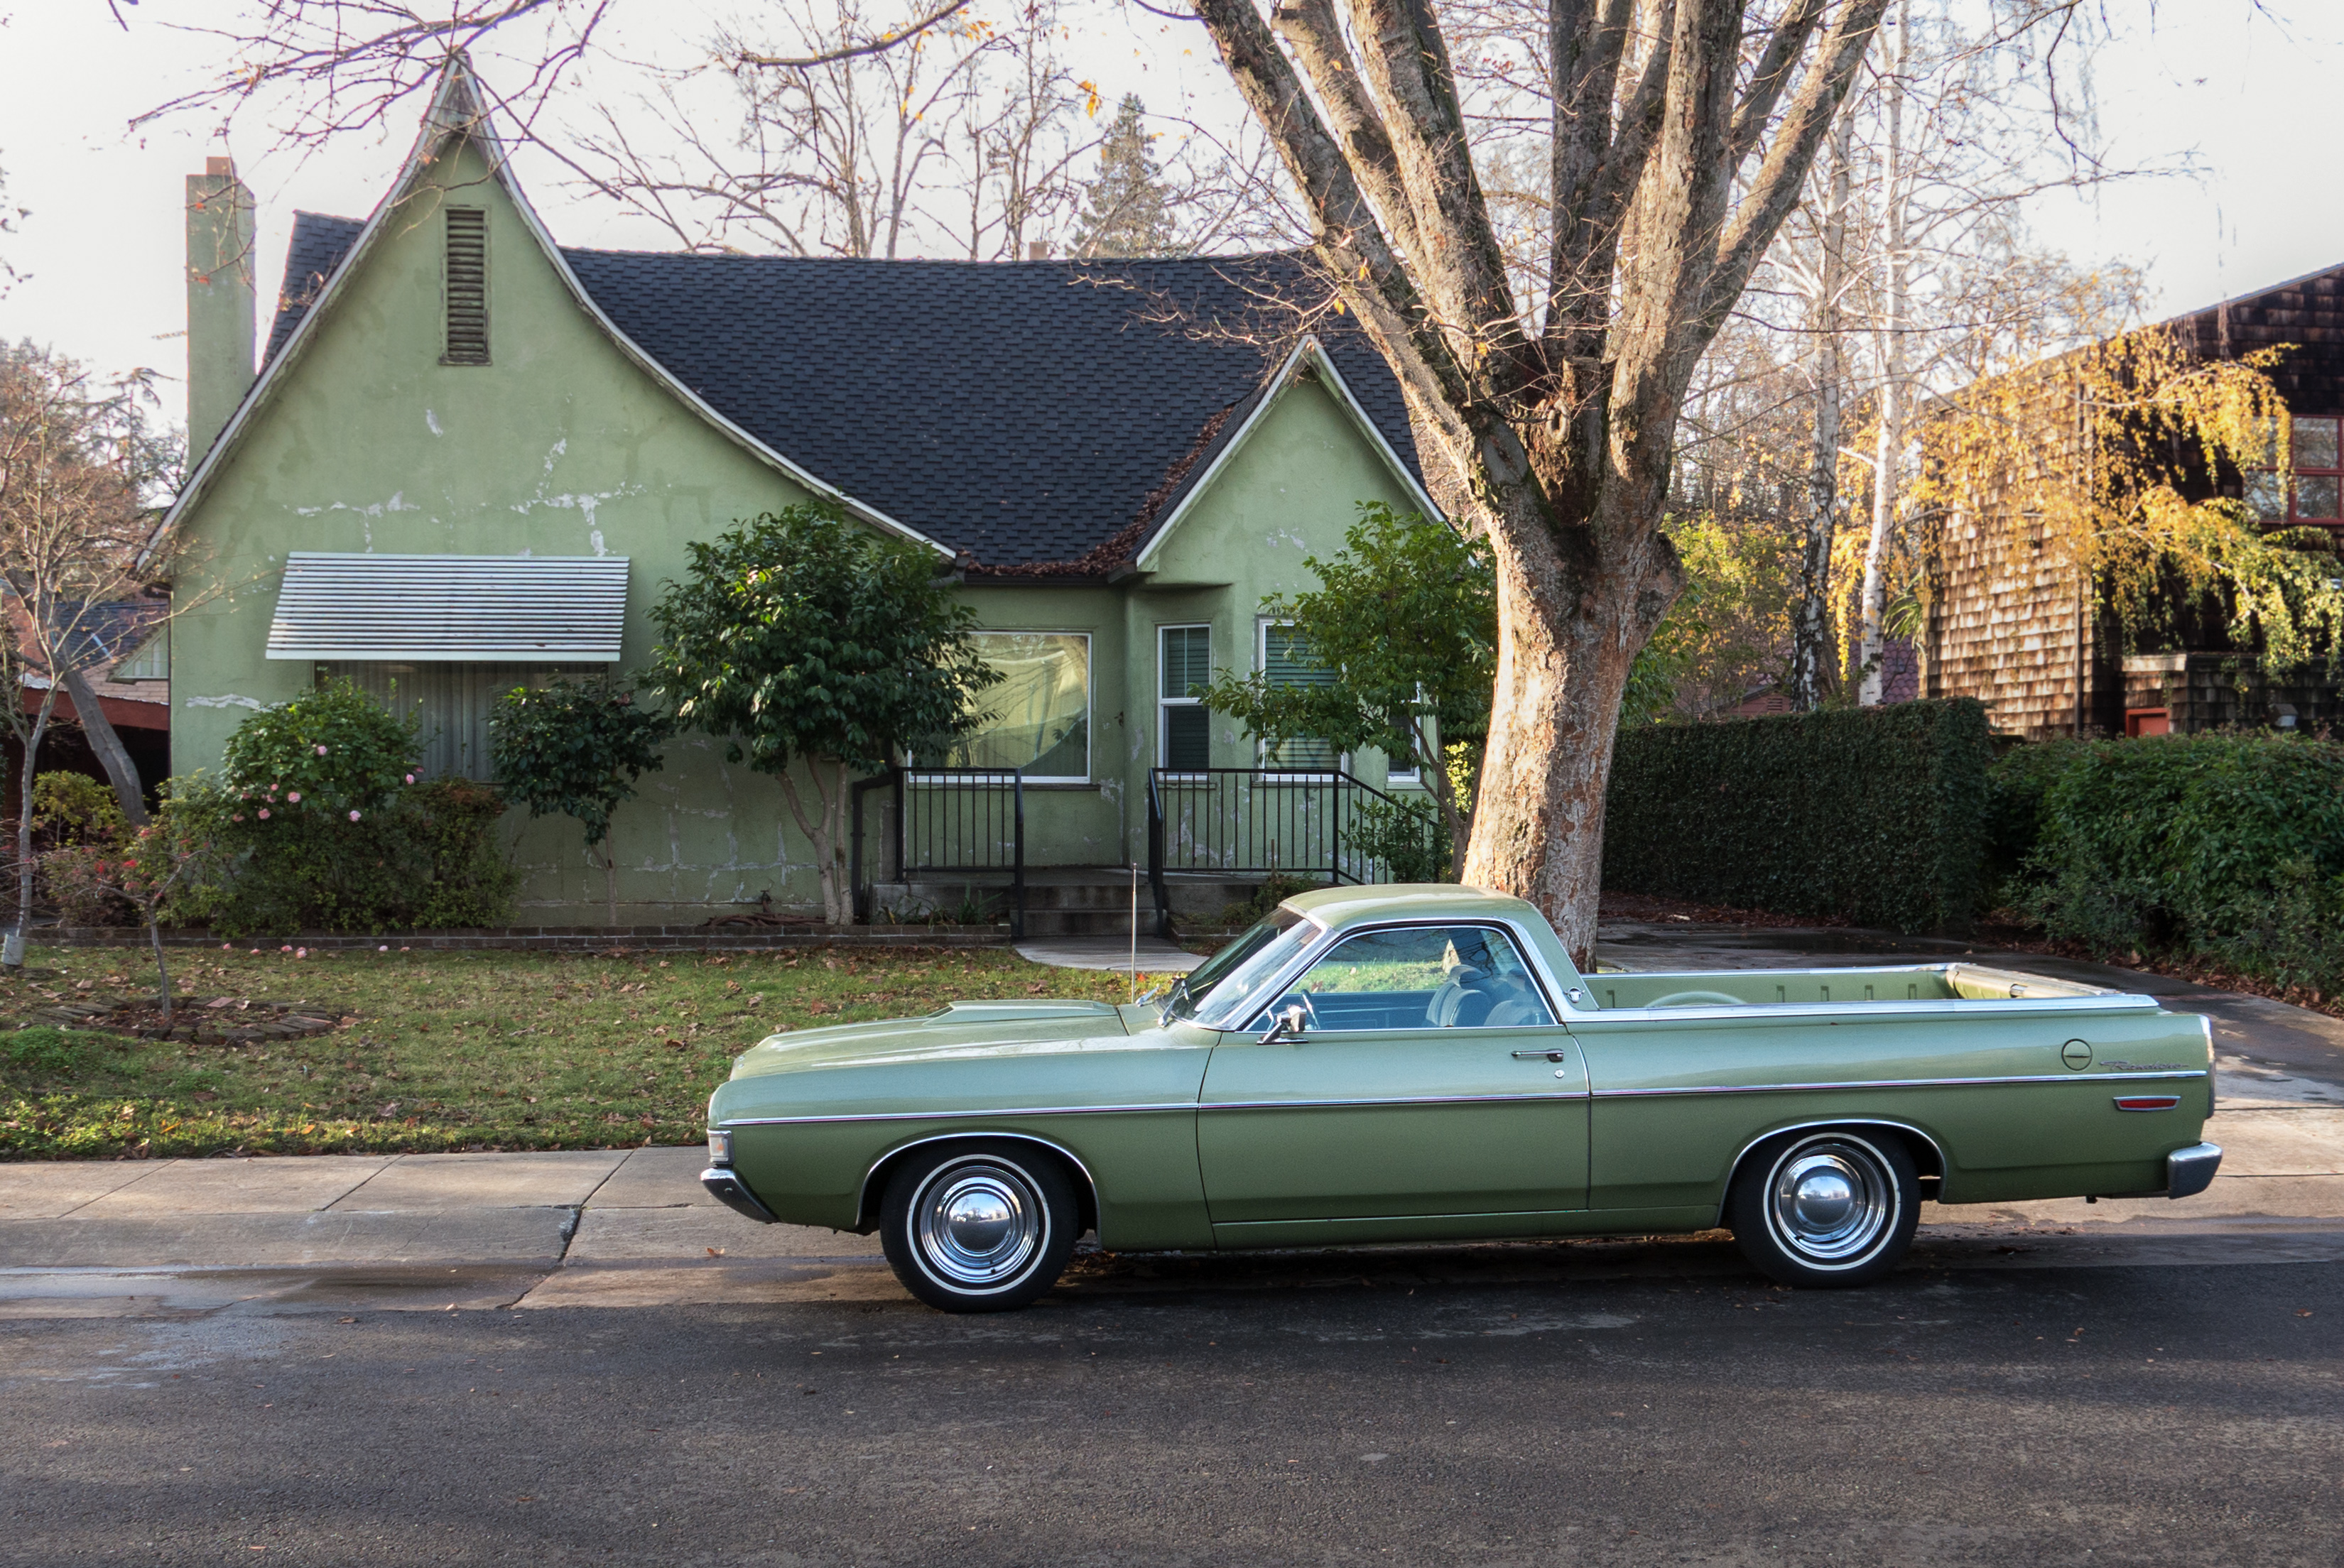
car, green, vehicle, ford, sedan, convertible, ute, fordranchero, antique car, land vehicle, automobile make, automotive exterior, luxury vehicle, executive car, full size car